Democratic Autonomous Administration of North and East Syria

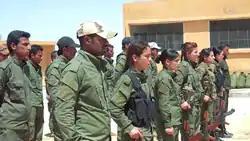
Members of the Raqqa Internal Security Forces (RISF) in Ayn Issa.

After the establishment of the de facto autonomous region, the Center of Art and Democratic Culture, located in Jazira Region, has become a venue for aspiring artists who showcase their work. Among major cultural events in the region is the annual "Festival of Theater" in March/April as well as the "Rojava Short Story Festival" in June, both in the city of Qamishli, and the "Afrin Short Film Festival" in April.